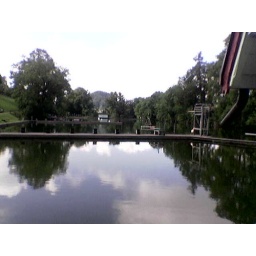
In September, the water is much too cold for bathing, as the lake is about 700 m above sea level.